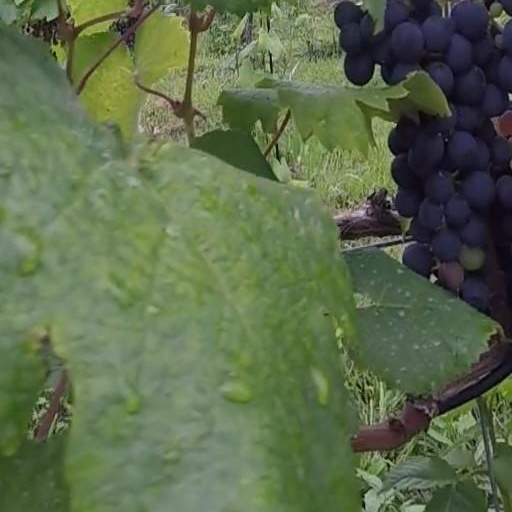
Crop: grape